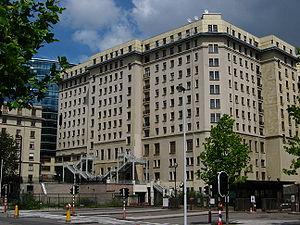
Le bâtiment Europa est le siège principal du Conseil européen et du Conseil de l'Union européenne.
27 février : Jules Renkin prononce un discours à Bruxelles en faveur du regroupement de tous les catholiques sur le plan politique.